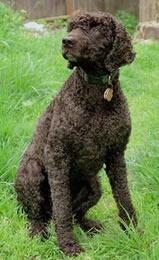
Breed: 219-n000066-Irish_water_spaniel